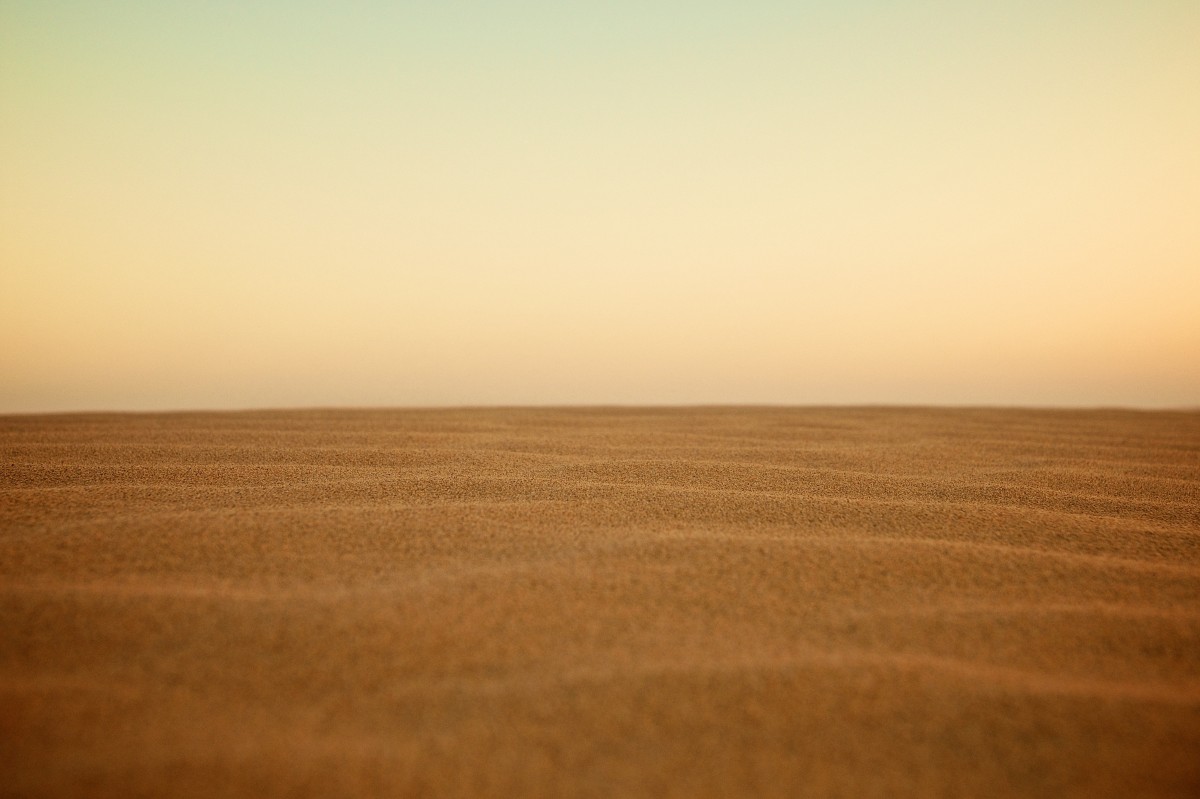
Tags: sand, horizon, sunrise, field, prairie, morning, hill, arid, desert, dune, dawn, plain, grassland, plateau, habitat, ecosystem, sahara, steppe, erg, natural environment, geographical feature, atmospheric phenomenon